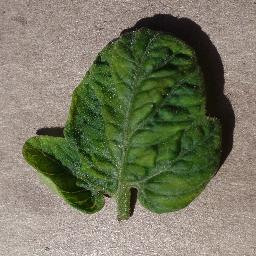
Label: Tomato___Tomato_Yellow_Leaf_Curl_Virus